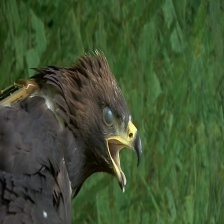
Species: GOLDEN EAGLE
Scientific name: AQUILA CHRYSAETOS